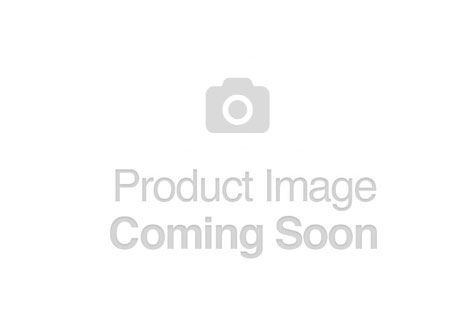
Raleigh PIONEER TOUR CROSSBAR AND LOWSTEP RR MUDGUARD
PIONEER TOUR CROSSBAR AND LOWSTEP RR MUDGUARD MODEL YEAR:2020
Brand: Raleigh
Category: Sporting Goods > Outdoor Recreation > Cycling > Bicycle Accessories > Bicycle Fenders